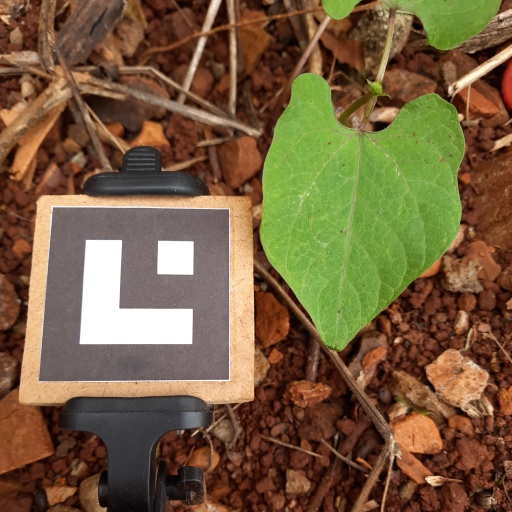
Observations: flat surface, no eating holes, with soild dust, under shade